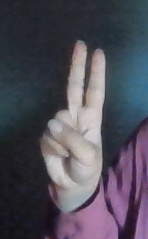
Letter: taa